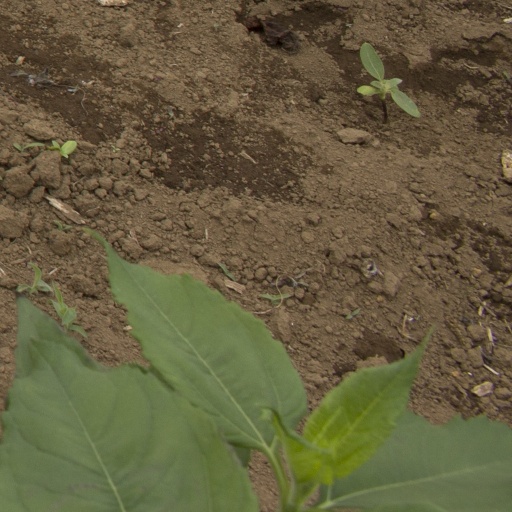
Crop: Jerusalem artichoke